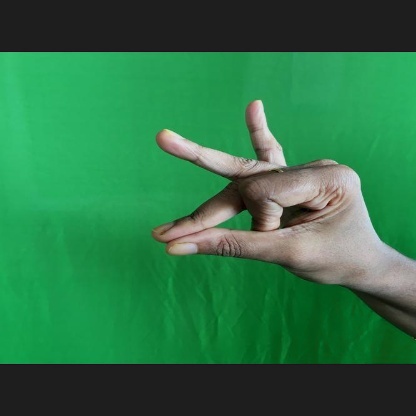
Mudra: Bramaram